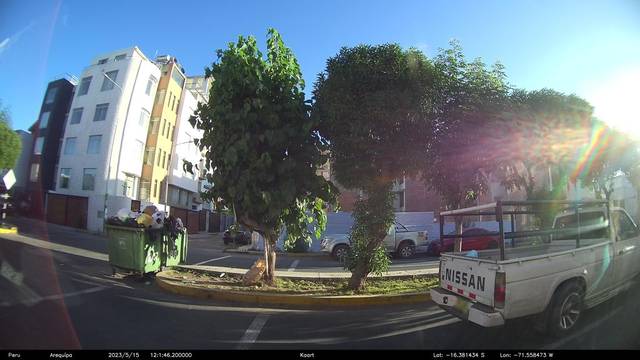
Region: Peru
Coordinates: -16.381, -71.558